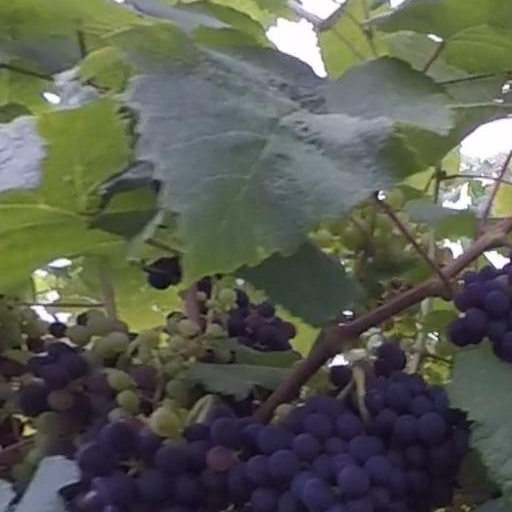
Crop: grape